Austin, Texas

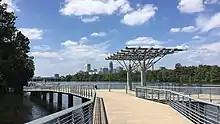
Ann and Roy Butler Hike-and-Bike Trail along Lady Bird Lake

From October 2010 through September 2011, both major reporting stations in Austin, Camp Mabry and Bergstrom Int'l, had the least rainfall of a water year on record, receiving less than a third of normal precipitation. This was a result of La Niña conditions in the eastern Pacific Ocean where water was significantly cooler than normal. David Brown, a regional official with the National Oceanic and Atmospheric Administration, explained that "these kinds of droughts will have effects that are even more extreme in the future, given a warming and drying regional climate." The drought, coupled with exceedingly high temperatures throughout the summer of 2011, caused many wildfires throughout Texas, including notably the Bastrop County Complex Fire in neighboring Bastrop, Texas.